Neal of the Navy

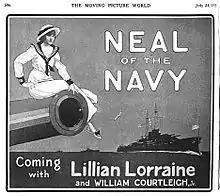
Moving Picture World, 1915

Neal of the Navy is a 1915 American adventure film serial directed by William Bertram and W. M. Harvey. The film is considered to be lost. "Neal of the Navy" was the first use of a man's name in the title of a serial.